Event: Nepal Earthquake
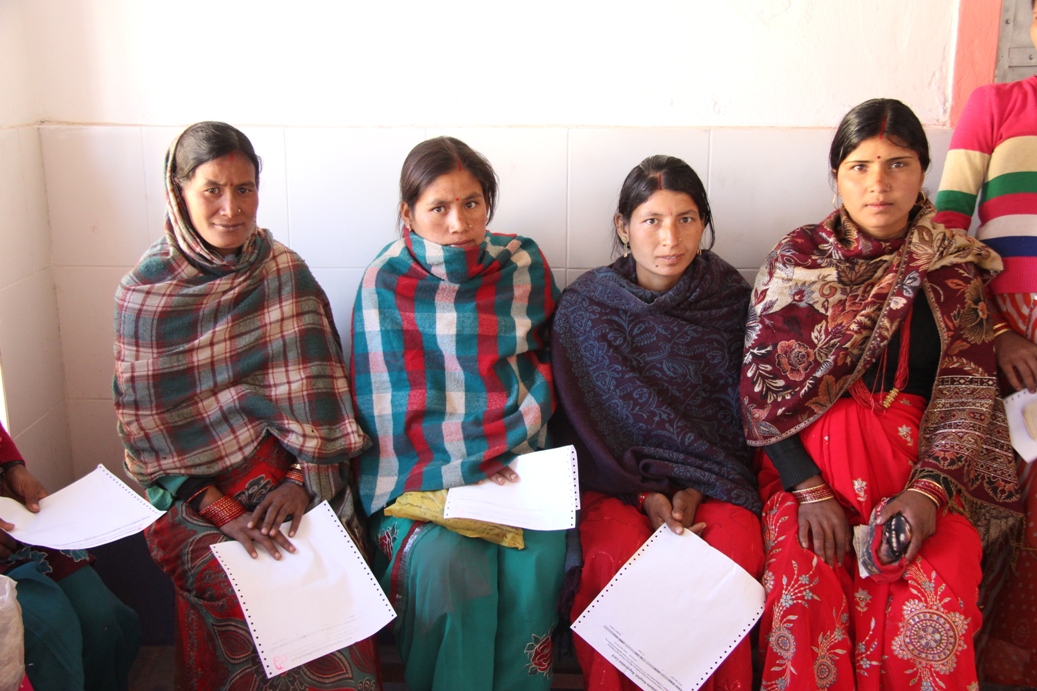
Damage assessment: no_damage